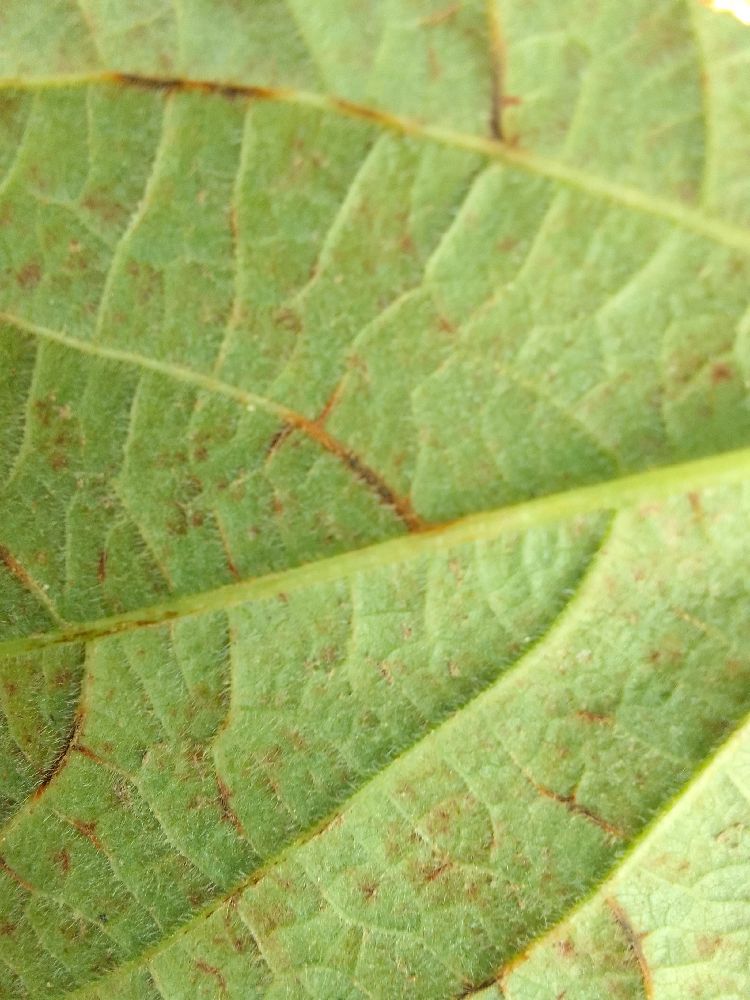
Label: anthracnose